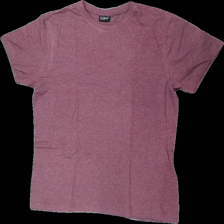
View: front
Type: T-shirt
Category: Men
Brand: Not in the list
Brand text on label: clique
Colors: Red
Material: 64% polyester 36% bomull
Cut: C-collar
Size: L
Season: All
Price range: 50-100
Recommended usage: Reuse
Description: t-shirt